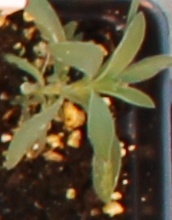
Label: Kochia